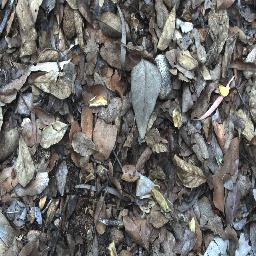
Label: negative